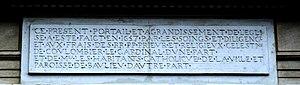
Boulieu inscription église
L'église Saint-Martin est érigée dans la commune de Boulieu-lès-Annonay, département de l'Ardèche en région Auvergne-Rhône-Alpes. L'édifice est situé au centre du village.
Boulieu-lès-Annonay est une commune française située dans le département de l'Ardèche, en région Auvergne-Rhône-Alpes. Sa proximité de la ville d'Annonay lui a donné une vocation résidentielle. Elle offre l'attrait touristique d'un centre village médiéval assez bien conservé.